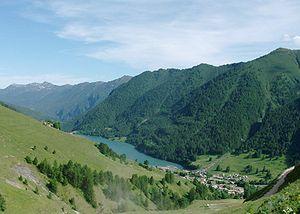
L'association I Borghi più belli d'Italia est née en mars 2001 sous l'impulsion de Conseil du tourisme de l'ANCI.
Lac de barrage